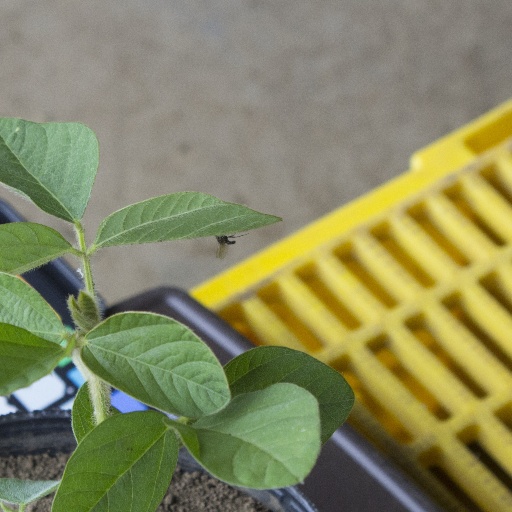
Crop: soybean